Angela Calomiris

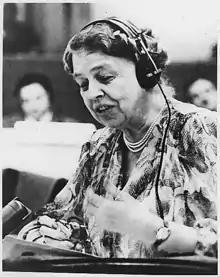
Eleanor Roosevelt (here, speaking at the United Nations in July 1947), invited Calomiris to her radio talk show

The defendants in the Foley Square trial were convicted on October 13, 1949, and Calomiris became a minor celebrity as the result of her role in the proceedings. She capitalized on the fame by writing an autobiography, "Red Masquerade: Undercover for the FBI", which was published by Lippincott in 1950. George Scharsburg of the "Chicago Daily Tribune" wrote that the book was "well worth reading" and A.H. Raskin of "The New York Times" praised it for being "as interesting for its insight into the problems that best a Government 'plant' in the party as it is for the light it throws on the jealousies, personal intrigues and divisions that exist behind the party's monolithic facade", but Richard Donnelly criticized the book in "The Yale Law Journal" for being "rather pretentious".